Metsakalmistu

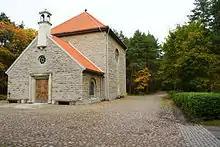
Tallinn Forest Cemetery Chapel, designed by architect Herbert Johanson

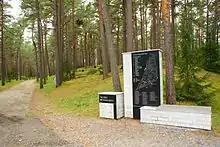

Metsakalmistu is a cemetery in the Pirita district of Tallinn.